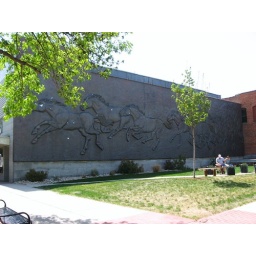
This wall of horses visible on the corner of 1st and 12th in Nampa.Photo taken near the Nampa Farmer's Market on 5/10.